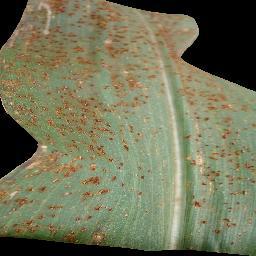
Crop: corn
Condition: (maize)_common_rust